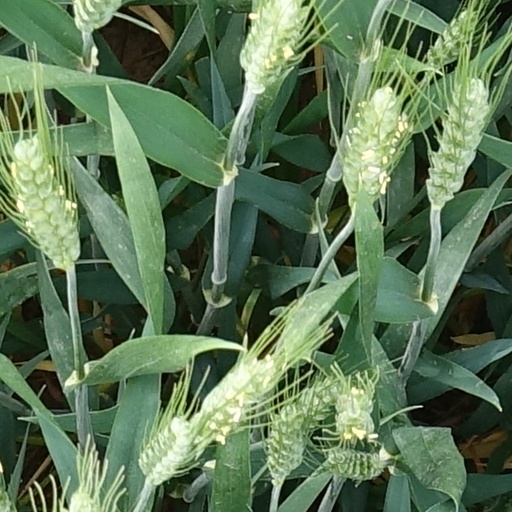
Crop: wheat